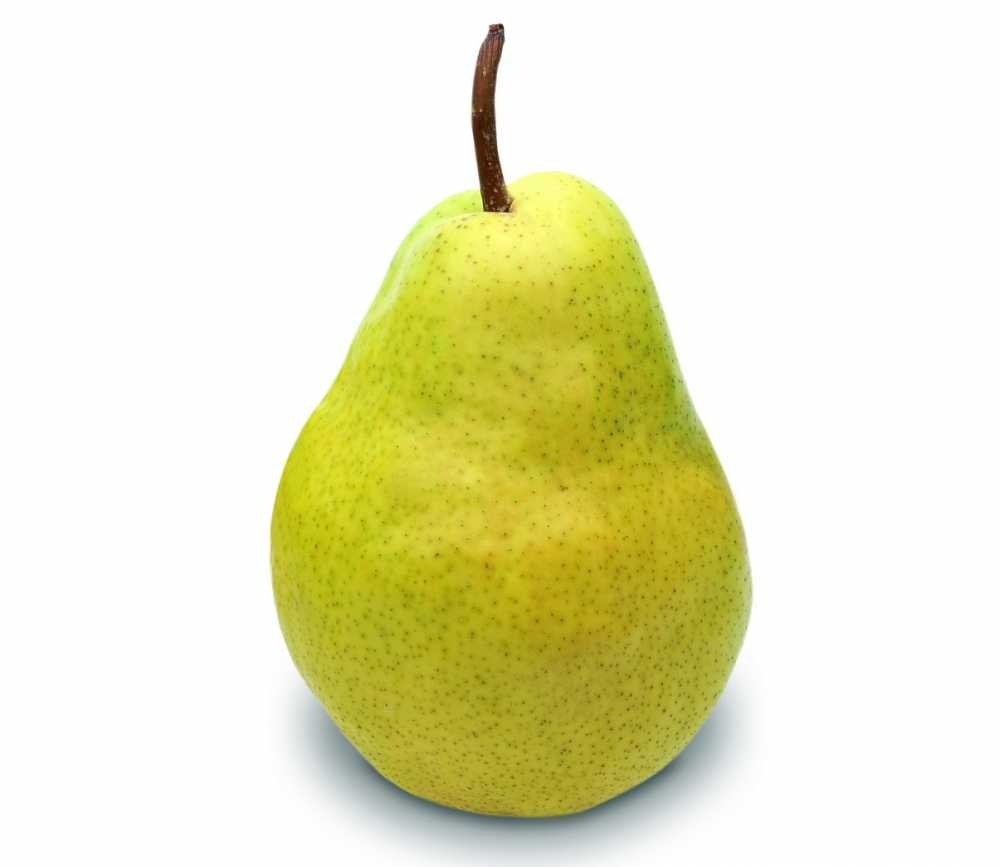
Label: Pear